National Electric Light Association

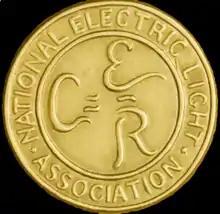
NELA Logo

The National Electric Light Association (NELA) was a national United States trade association that included the operators of electric central power generation stations, electrical supply companies, electrical engineers, scientists, educational institutions and interested individuals. Founded in 1885 by George S. Bowen, Franklin S. Terry and Charles A. Brown, it represented the interests of private companies involved in the fledgling electric power industry that included companies like General Electric, Westinghouse and most of the country's electric companies. The NELA played a dominant role in promoting the interests and expansion of the U.S. commercial electric industry. The association's conventions became a major clearinghouse for technical papers covering the entire field of electricity and its development, with a special focus on the components needed for centralized power stations or power plants. In 1895 the association sponsored a conference that led to the issue of the first edition of the U.S. National Electrical Code. Its rapid growth mirrored the development of electricity in the U.S. that included regional and statewide affiliations across the country and Canada. It was the forerunner of the Edison Electric Institute (founded in 1933). Its highly aggressive battle against municipal ownership of electric production led to extensive federal hearings between 1928 and 1935 that resulted in its demise. Its logo is an early depiction of Ohm's law which is "C equals E divided by R," or "the current strength in any circuit is equal to the electromotive force divided by the resistance," or the basic law of electricity. It was established in 1827 by Dr. G. S. Ohm.